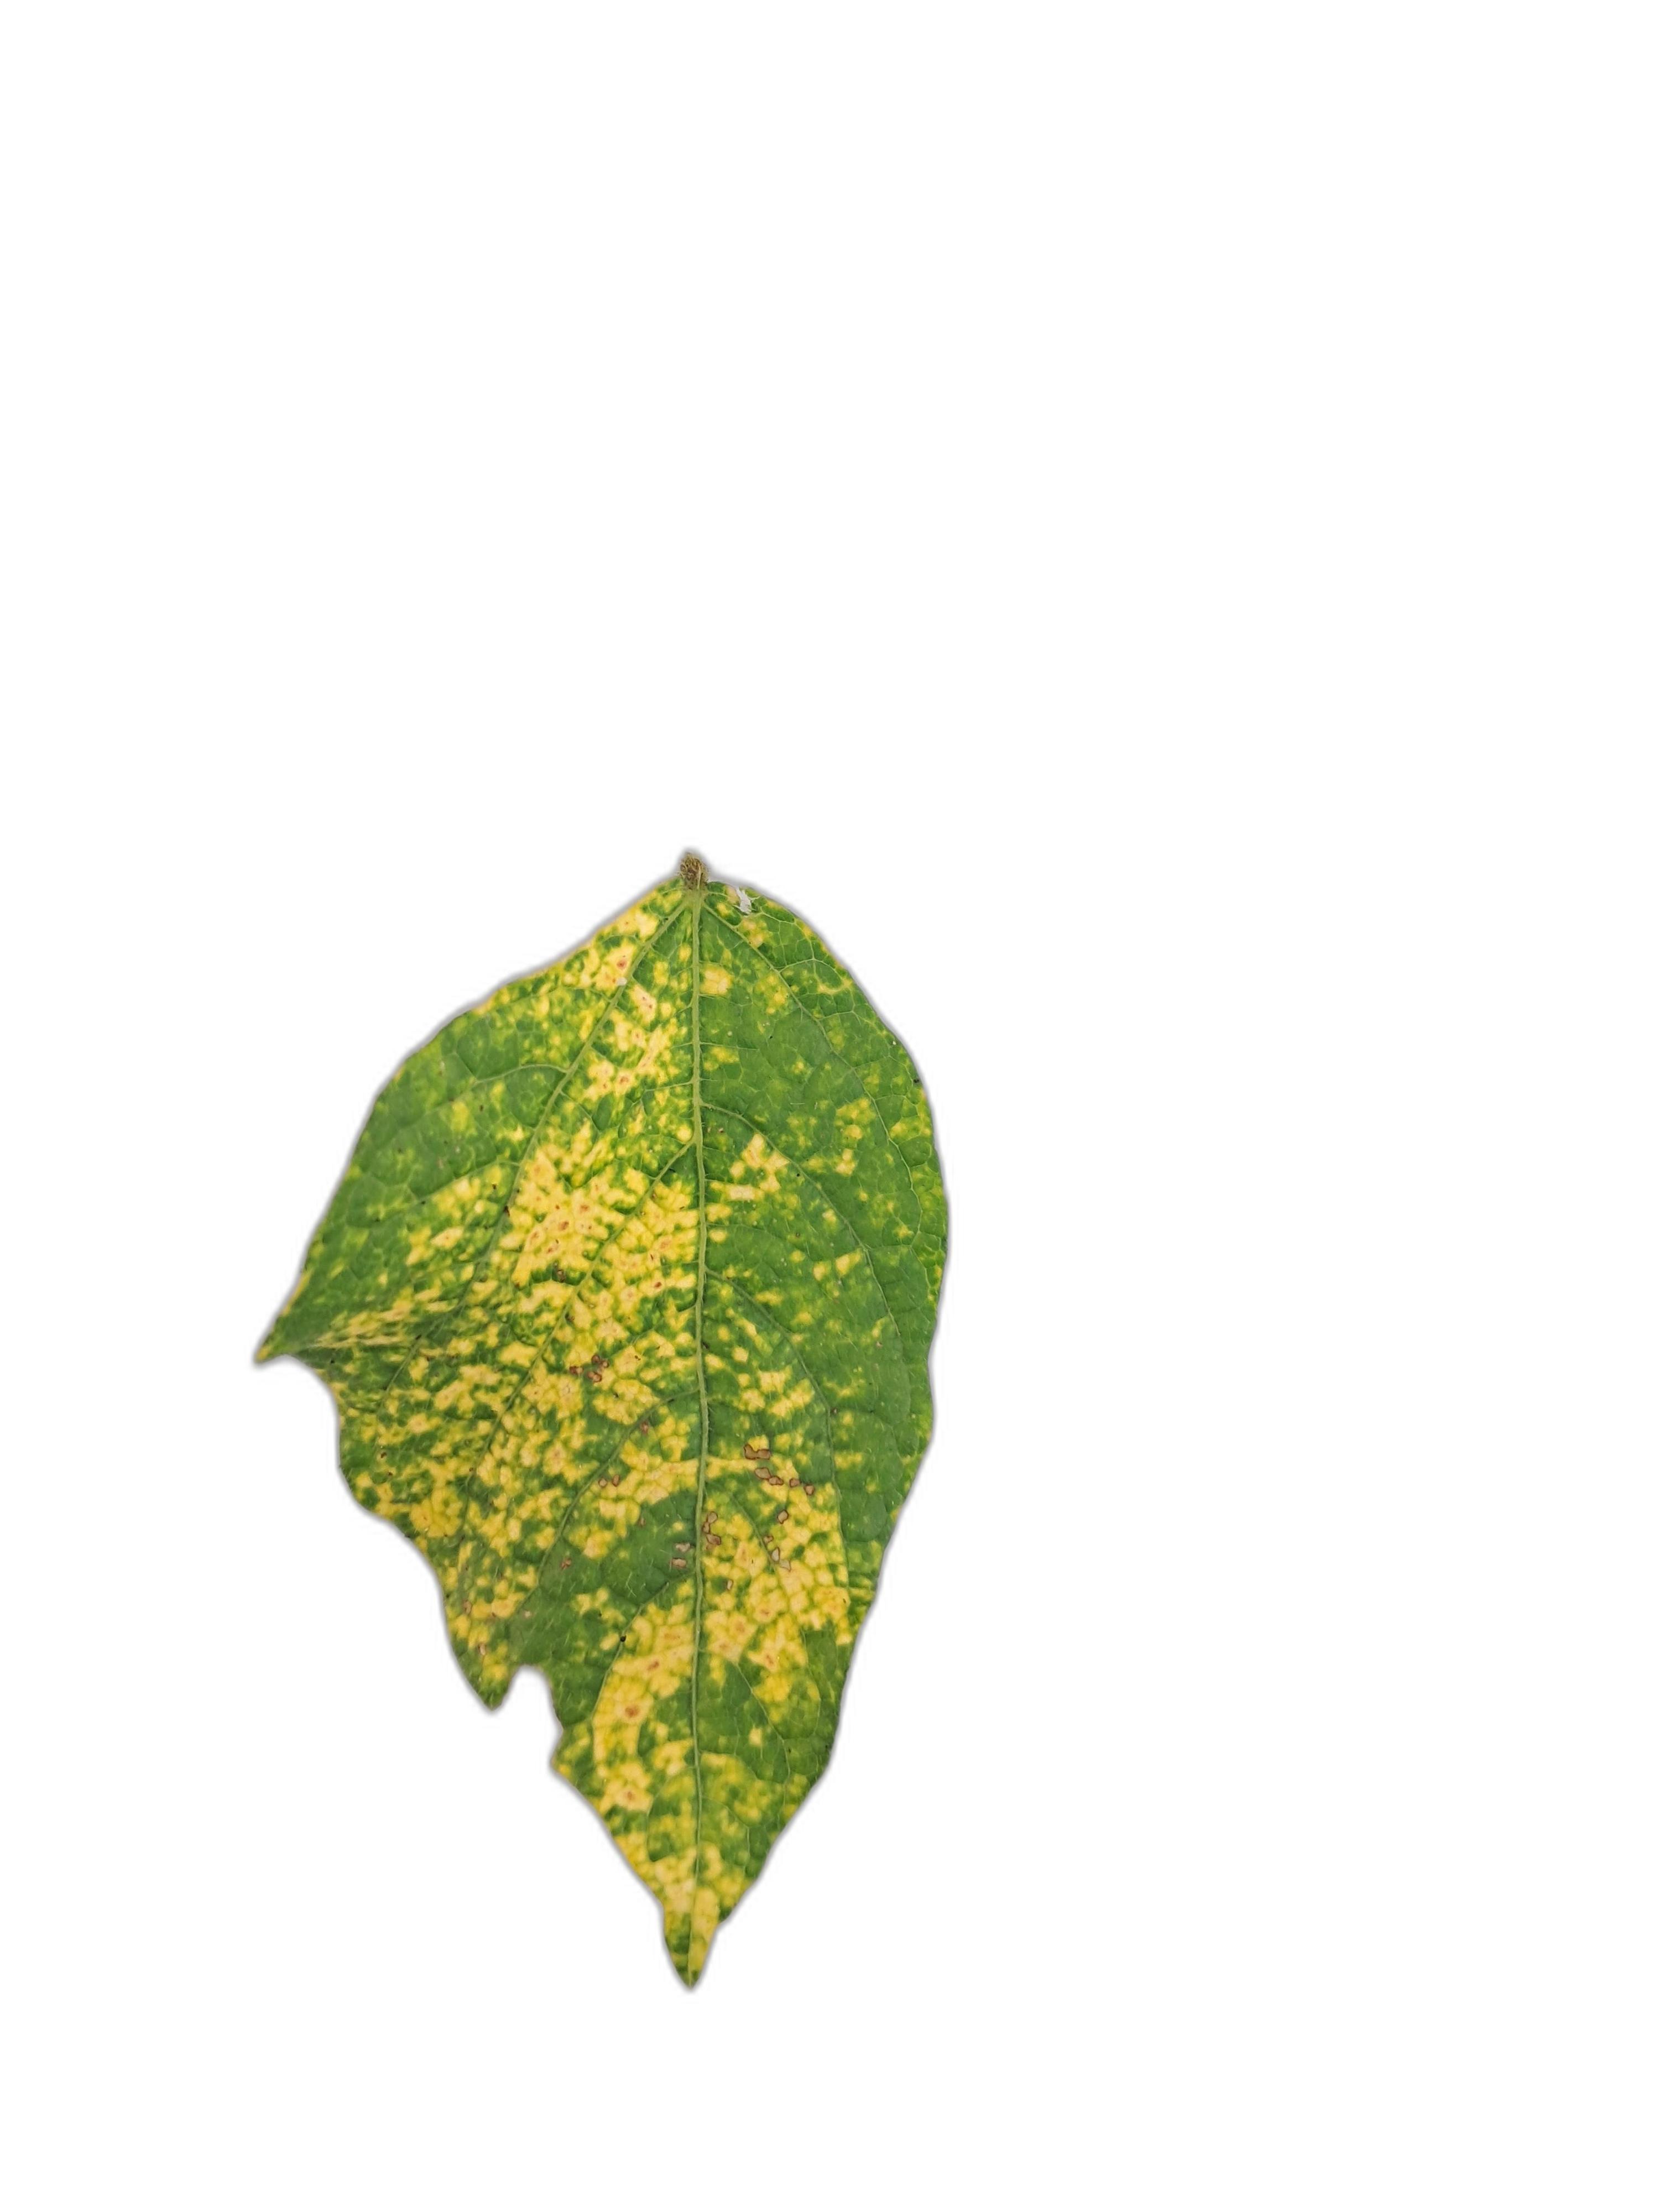
Label: Yellow Mosaic